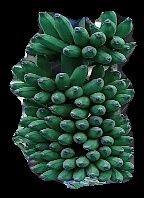
Variety: elakki-bale
Grade: grade1